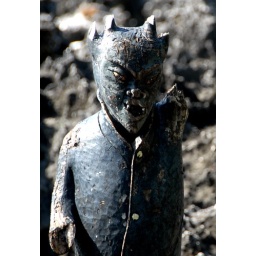
A small statue of a devil sits around the black jagged rocks located in Hell, a small town in the Cayman Islands